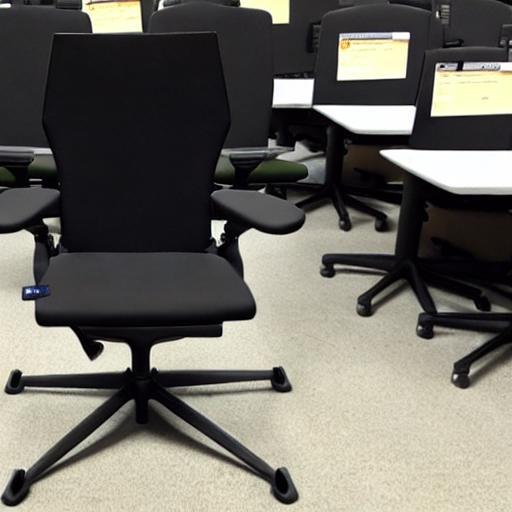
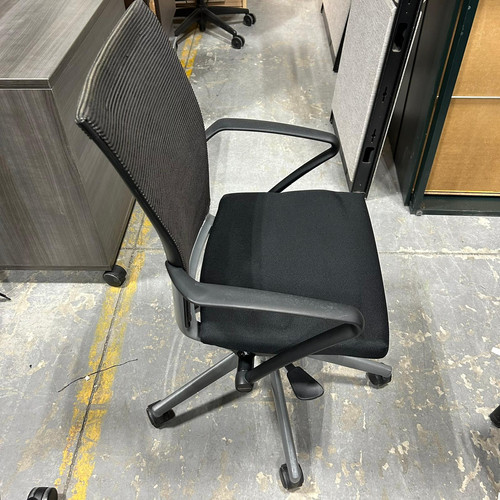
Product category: items_chair
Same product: no